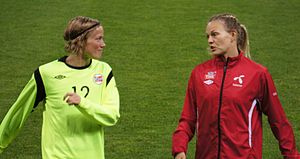
Ingrid Hjelmseth / Hæder
Hjelmseth (til højre) med Silje Vesterbekkmo i juni 2013
Ingrid Hjelmseth er en norsk fodboldspiller, der spiller som målmand for Norges kvindefodboldlandshold